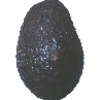
Label: avocado